Margaret Sanger

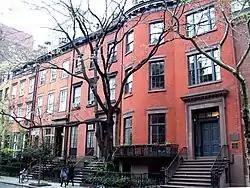
Sanger opened a clinic in this building in 1930, and it operated in New York City for 43 years. It is now a National Historic Landmark.

Sanger invested a great deal of effort in promoting birth control to the public. In 1916, she embarked on a cross-country lecture tour, speaking in dozens of cities at churches, women's clubs, homes, and theaters. Her audience included workers, churchmen, liberals, socialists, scientists, and upper-class women. She once lectured on birth control to the women's auxiliary of the Ku Klux Klan (KKK) in Silver Lake, New Jersey. Explaining her decision to address them, Sanger said that she was willing to speak to any group that would listen, if it helped promote the birth control cause. She described the experience as weird, and reported that she had the impression that the audience were dull, and so she spoke to them in the simplest possible language, as if talking to children.